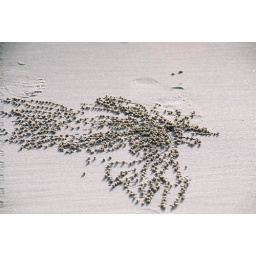
Little balls o' sand dug up by crabs making their holes on the beach at Stradbroke.